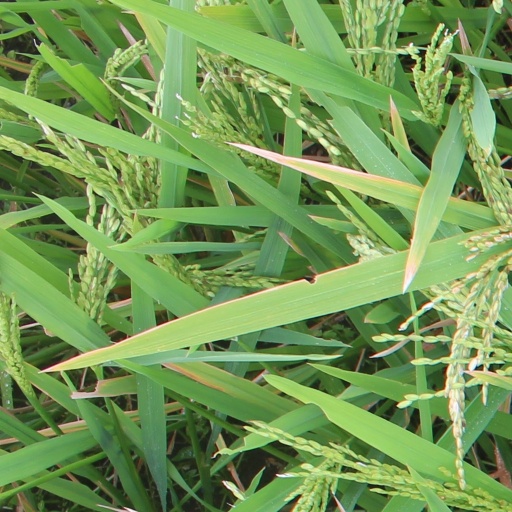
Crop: rice